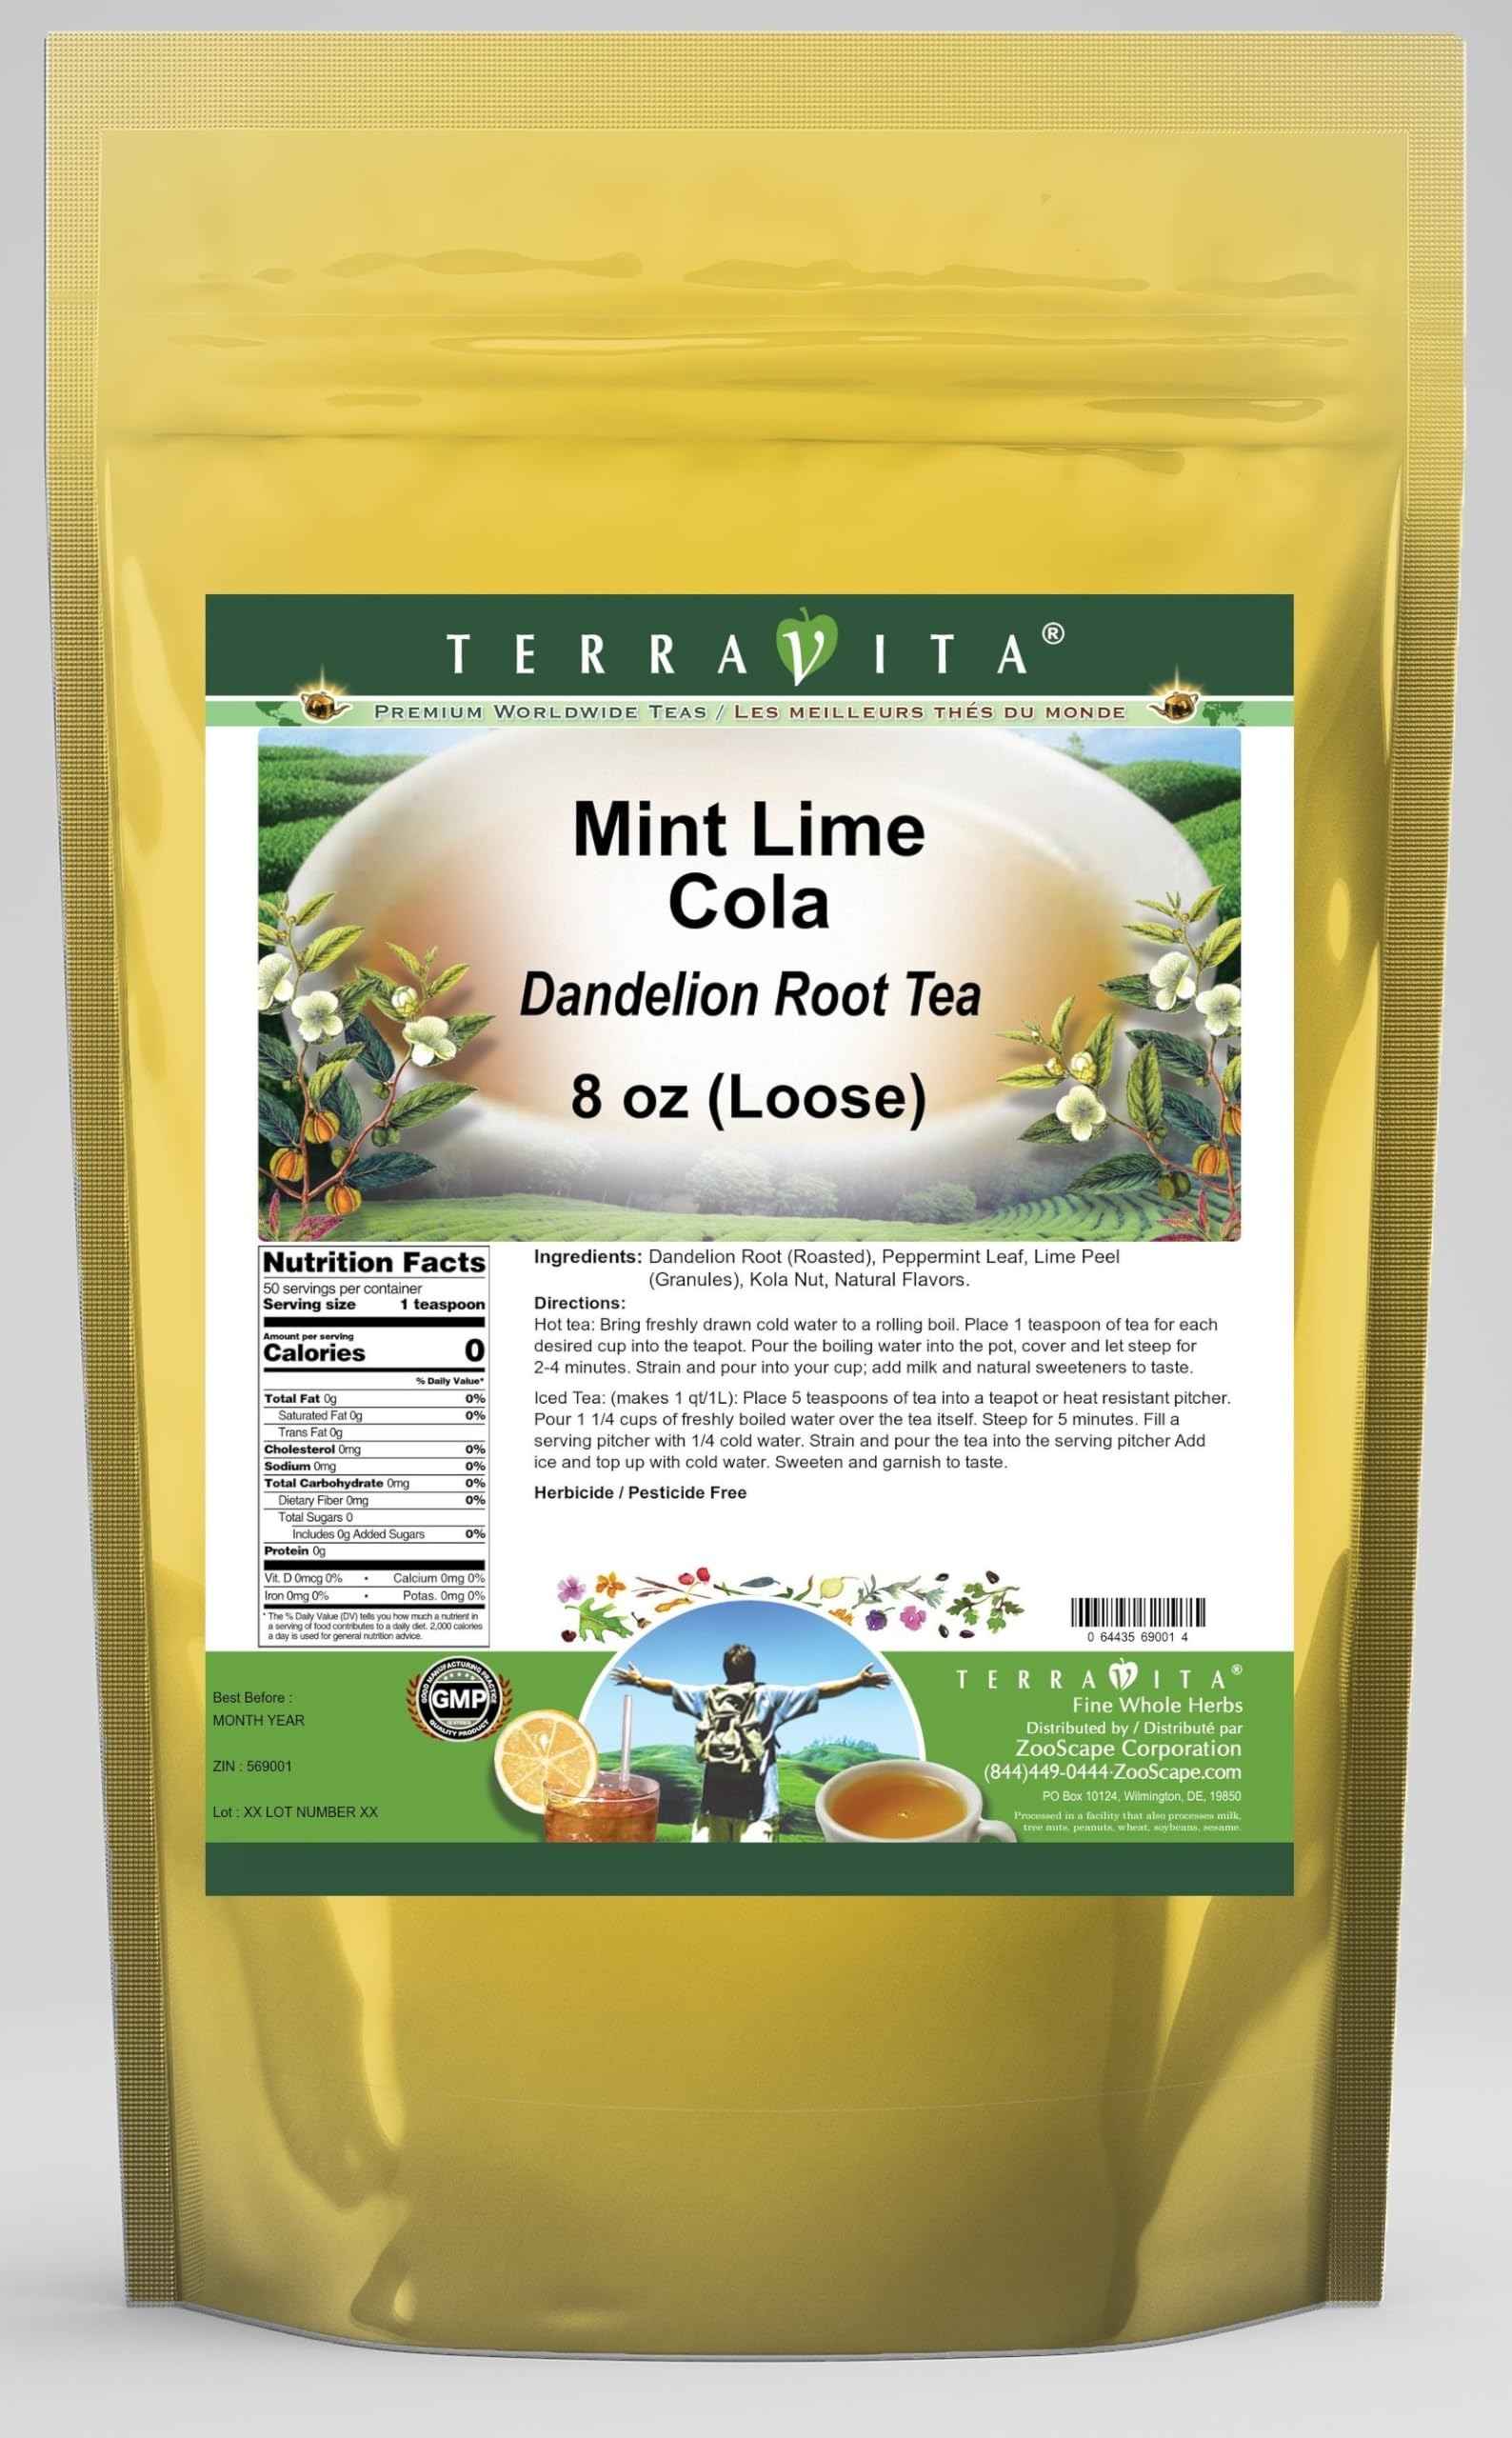
Item Name: Mint Lime Cola Dandelion Root Tea (Loose) (8 oz, ZIN: 569001) - 2 Pack
Bullet Point 1: Our Mint Lime Cola Dandelion Root tea is a delicious naturally flavored Dandelion Root coffee substitute with Peppermint Leaf, Lime Peel and Kola Nut that you will enjoy relaxing with anytime! The natural and caffeine-free Mint Lime Cola taste is delicious! - Ingredients: Dandelion Root, Peppermint Leaf, Lime Peel, Kola Nut and Natural Mint Lime Cola Flavor.
Bullet Point 2: No fillers.
Bullet Point 3: Manufacturer: TerraVita
Bullet Point 4: Size: 8 oz
Bullet Point 5: Loose Leaf Dandelion Root Tea - Packed in a convenient upright pouch!
Product Description: Our Mint Lime Cola Dandelion Root tea is a delicious naturally flavored Dandelion Root coffee substitute with Peppermint Leaf, Lime Peel and Kola Nut that you will enjoy relaxing with anytime! The natural and caffeine-free Mint Lime Cola taste is delicious! - Ingredients: Dandelion Root, Peppermint Leaf, Lime Peel, Kola Nut and Natural Mint Lime Cola Flavor. - Hot tea brewing method: Bring freshly drawn cold water to a rolling boil. Place 1 teaspoon of tea for each desired cup into the teapot. Pour the boiling water into the pot, cover and let steep for 2-4 minutes. Strain and pour into your cup; add milk and natural sweeteners to taste. - Iced tea brewing method: (to make 1 liter/quart): Place 5 teaspoons of tea into a teapot or heat resistant pitcher. Pour 1 1/4 cups of freshly boiled water over the tea itself. Steep for 5 minutes. Fill a serving pitcher with 1/4 cold water. Strain and pour the tea into the serving pitcher Add ice and top up with cold water. Sweeten and garnish to taste. - TerraVita is an exclusive line of premium-quality, natural source products that use only the finest, purest and most potent ingredients found around the world. TerraVita is hallmarked by the highest possible standards of purity, potency, stability and freshness. All of our products are prepared with the highest elements of quality control, from raw materials through the entire manufacturing process, up to and including the moment that the bottles or bags are sealed for freshness and shipped out to you. Our highest possible standards are certified by independent laboratories and backed by our personal guarantee. - TerraVita exists to meet and ensure your family's health and wellness without the harmful effects of chemicals and health products. We strive to make all of our products af
Value: 16.0
Unit: Ounce

Price: 64.31